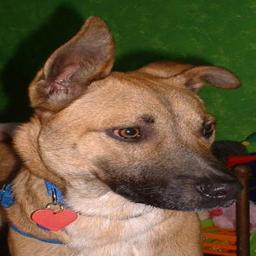
Animal: dogs